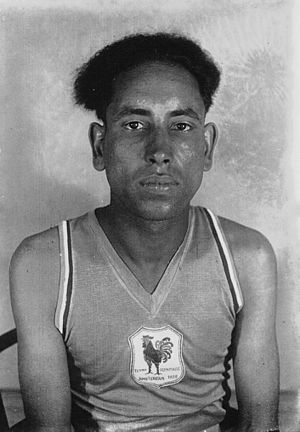
Boughera El Ouafi
Boughera El Ouafi
Boughera El Ouafi var en algerisk atlet. I 1928 vandt han maratonløbet under OL 1928 i Amsterdam, hvor han repræsenterede Frankrig.